Terence MacDonagh

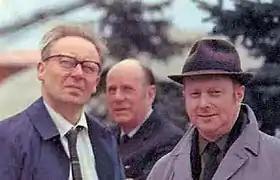
MacDonagh, centre, with fellow oboist Sidney Sutcliffe (l) and cor anglais player John Wolfe, circa 1969

John Alfred Terence MacDonagh (3 February 1908 – 12 September 1986) was an English oboist and cor anglais player, particularly known as one of the four members of the Royal Philharmonic Orchestra's so-called "Royal Family" of woodwind players.